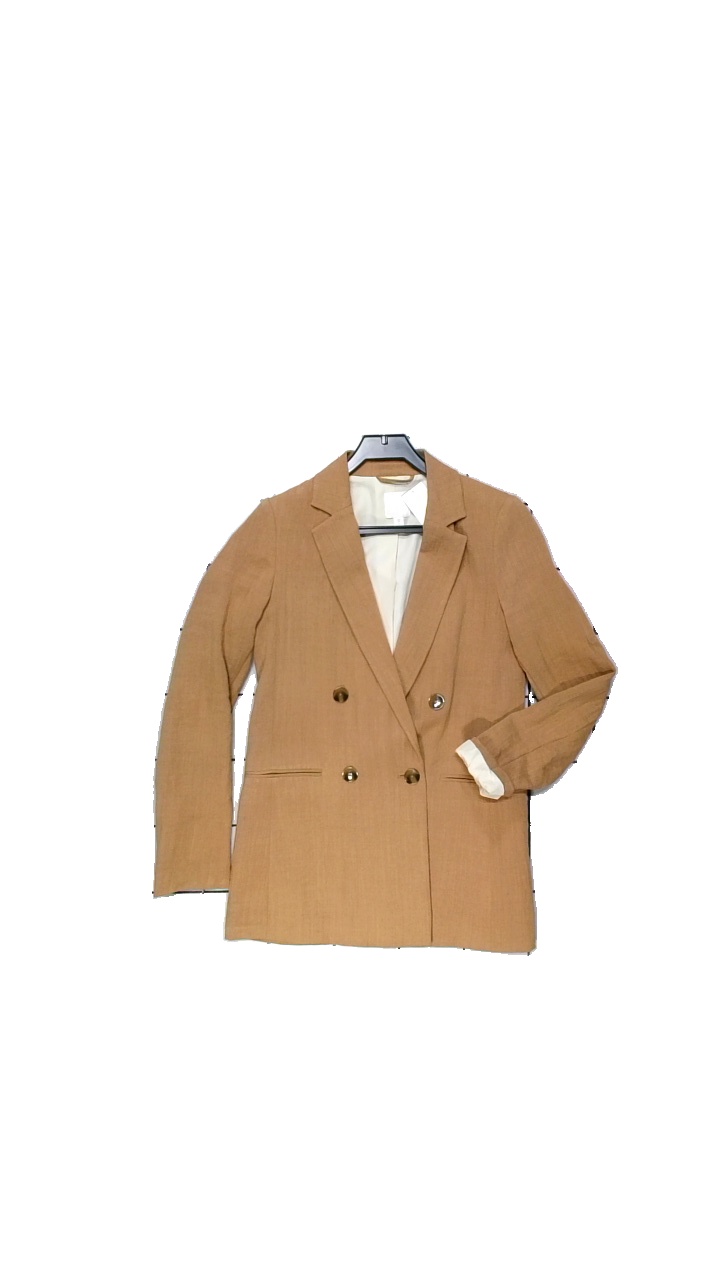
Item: Blazer (Ladies)
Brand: H&m
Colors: Brown
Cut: Regular
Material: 75%Viscos,25%Polyamid
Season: All
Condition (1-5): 4
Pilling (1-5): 4
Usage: Reuse
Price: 100-150